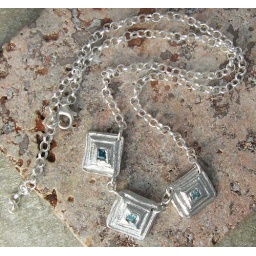
A third view of the Zircon Triptych Necklace. Photo taken under light box with lamp and camera flash.